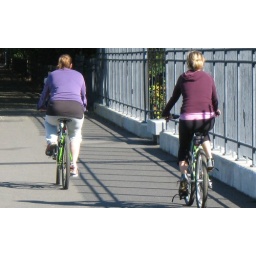
A pair of bikers cross the bridge over the Farmington river.